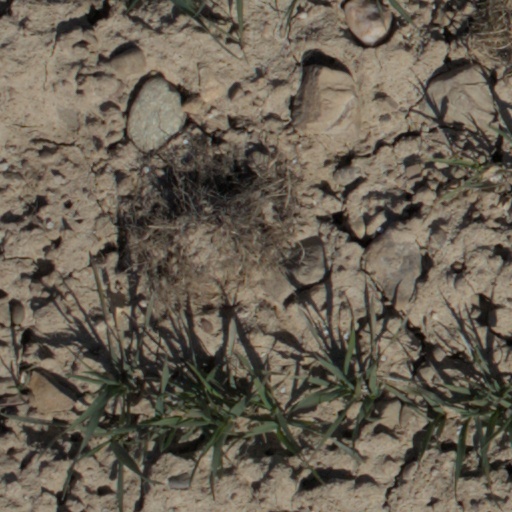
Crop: wheat